Shams-ol-Emareh

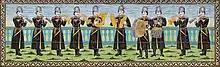
A sample of tiling in the porch of the main building

The floor of the shah's porch and façade are decorated with Qajar style seven colour tiling. Although the style is Iranian, the tiling depicts European natural landscapes and western architecture.